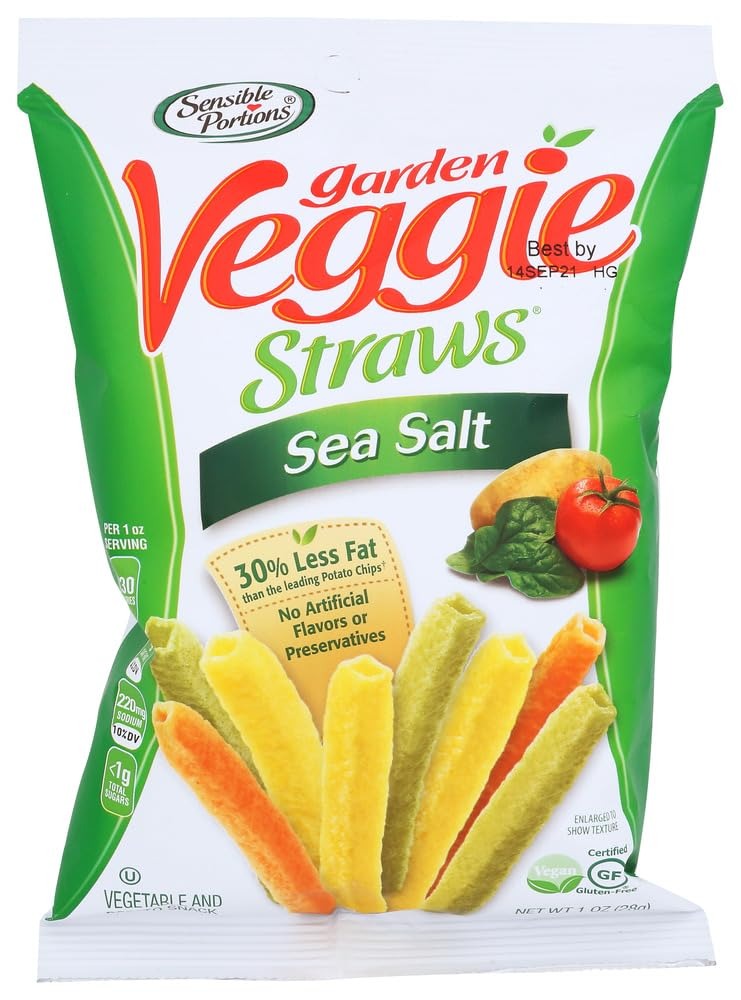
Item Name: Sensible Portions Garden Veggie Straws with Sea Salt 1 Box of 6 - 1 Oz Bags by Sensible Portions
Value: 6.0
Unit: Count

Price: 1.29